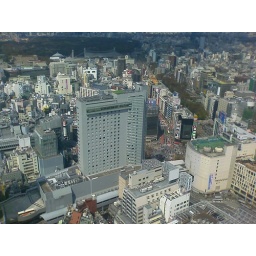
Looking out of the window from office building in Shibuya